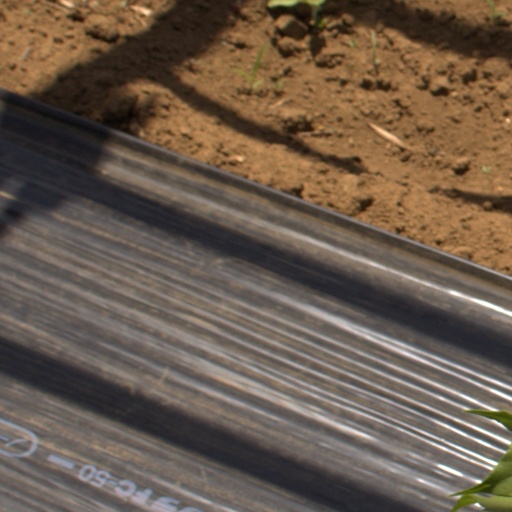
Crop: Jerusalem artichoke